Devincenzia

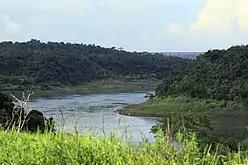
Photo of the Parana River, where many "Devincenzia" fossils have been unearthed.

"Devincenzia" fossils usually have poor locality records, but fossils are primarily known from the Upper Miocene, Pliocene and lower Pleistocene of Argentina, though the holotype was originally speculated to be from Uruguay. Some fossils have been unearthed from the Ituzaingo Formation of Mesopotamia, Argentina, which preserves vast tidal flats similar to those in the modern day Amazon and a warm climate. Large, herbivorous notoungulate mammals in the Ituzaingo Formation were widespread, including the toxodontids "Xotodon" and "Adinotherium", smaller notoungulates such as "Protypotherium", smaller litopterns such as "Brachytherium", "Cullinia", "Diadiaphorus, Neobrachytherium, Oxyodontherium, Paranauchenia, Promacrauchenia, Proterotherium" and "Scalabrinitherium." Carnivores included the other phorusrhacid "Andalgalornis" and sparassodonts, with giant crocodilians like "Gryposuchus, Purussaurus" and "Mourasuchus" in the freshwater. Bamboos, coconut palms, and other palms were prevalent. The Huayquerias Formation also preserves fossils, but has much fewer preserved taxa and has had less exploration. Its paleoenvironment was hypothesized to be a gravely fluvial environment near large mountains and small lakes. The strata dates to the Upper Miocene. Fossils of litopterns and ground sloths are the most common. The unusual carnivorous armadillo "Macroeuphractus" is also known from the formation"." At the Campo de Robilotte locality on Lake Epecuén near Buenos Aires, Argentina, in the Cerro Azul Formation, several fossil mammals were uncovered alongside the holotype of "Onactornis depressus", a synonym of "Devincenzia", in 1936 and many were described by Angelo Cabrera as new fossil species and even some genera, though few remain valid. Fossils of several kinds of litopterns have been found, such as the macraucheniid "Huayqueriania," the proterothere "Eoauchenia," and several mesotheriids like "Pseudotypotherium" and "Typotheriopsis." Many xenarthrans fossils were unearthed and described by Cabrera including the type specimen of the glyptodont "Coscinocercus" and the type specimen of the ground sloths, "Proscelidodon" and "Mcdonaldocnus".